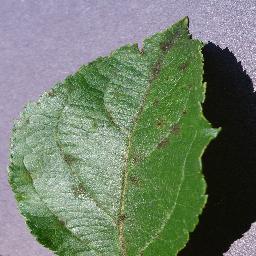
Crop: apple
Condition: scab